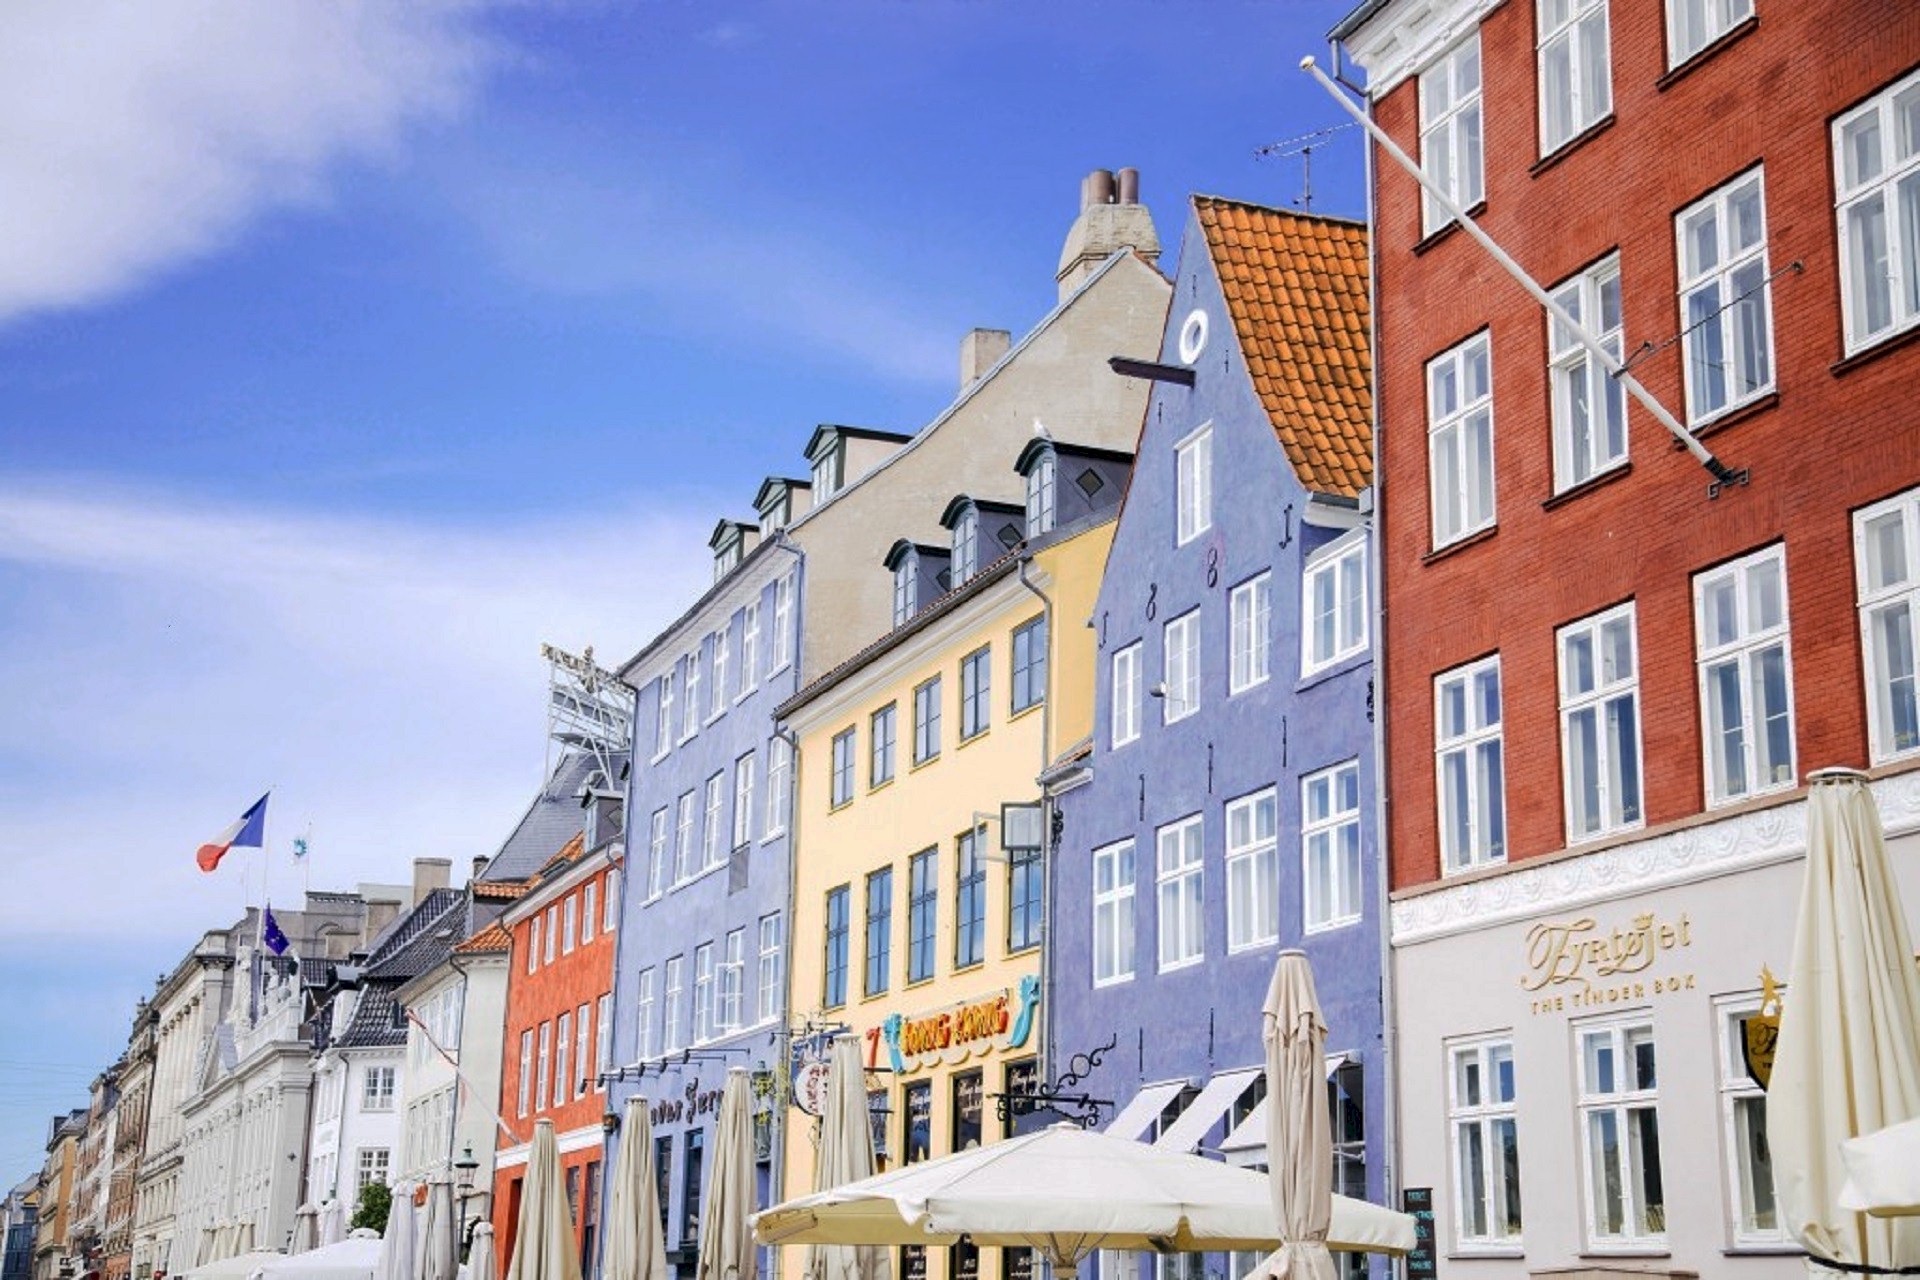
architecture, house, town, view, old, canal, cityscape, downtown, travel, scenic, landmark, facade, sightseeing, historic, colorful, waterfront, tourism, waterway, buildings, denmark, copenhagen, famous, entertainment, scandinavia, neighbourhood, facades, residential area, nyhavn district